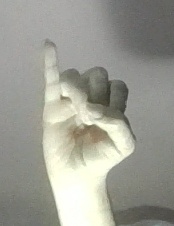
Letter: meem